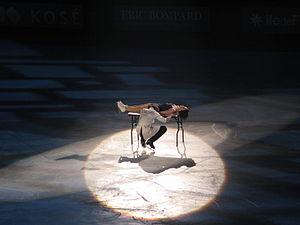
Nathalie Péchalat et Fabian Bourzat lors du gala du trophée Éric Bompard 2013 à Paris-Bercy.